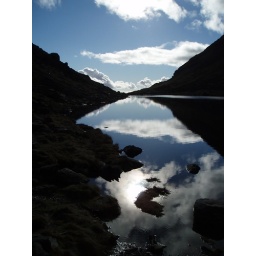
clouds in the water